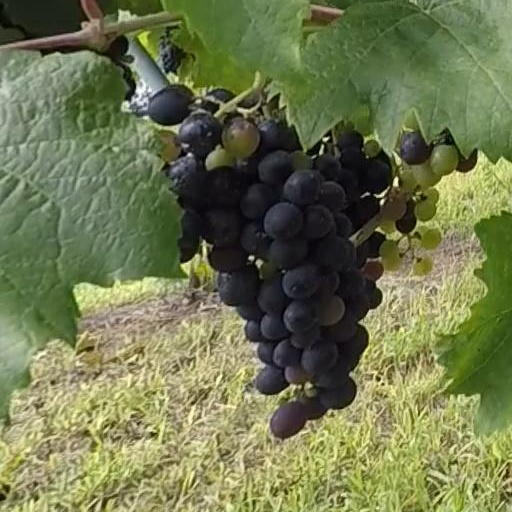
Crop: grape